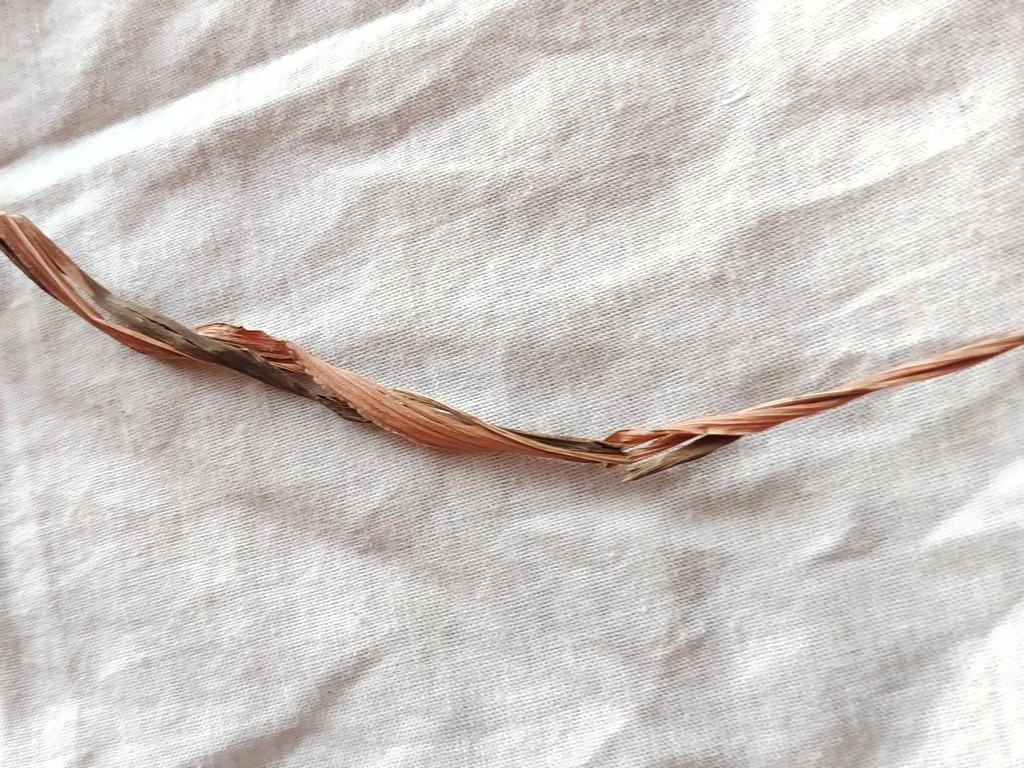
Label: Dried